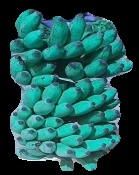
Variety: elakki-bale
Grade: grade3